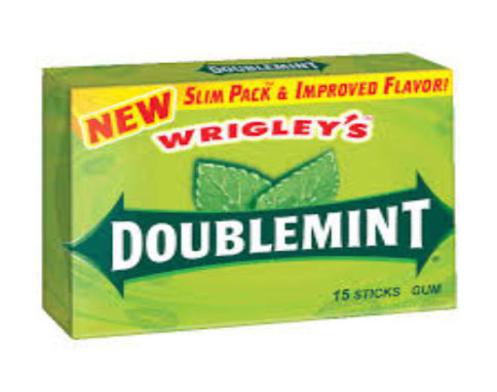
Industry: Food